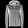
Label: Pullover